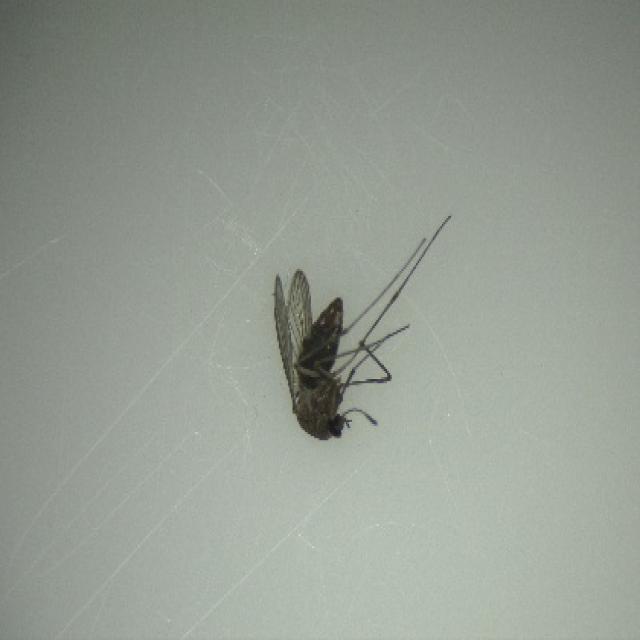
Species: culex_tritaeniorhynchus